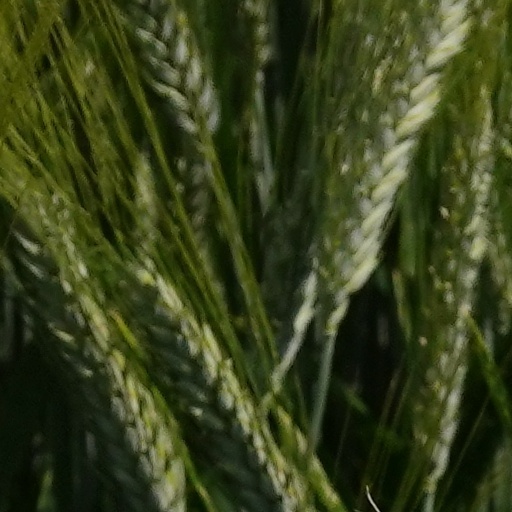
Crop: wheat